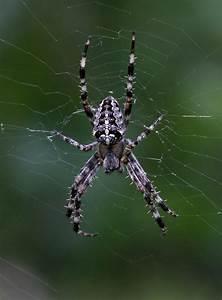
spider